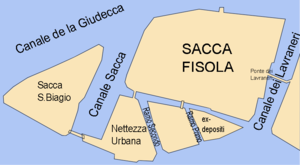
Plan de Sacca Fisola
Sacca Fisola est une île artificielle de la lagune de Venise constituant une partie de l'extrémité occidentale de la Giudecca qui, comme elle, dépend du Sestiere de Dorsoduro.